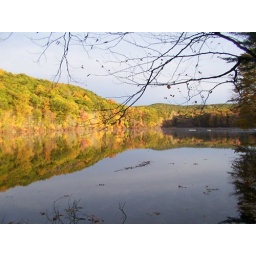
Milkweed in lake reminds me of a mall water dragon.